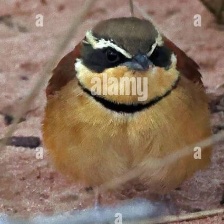
Species: COLLARED CRESCENTCHEST
Scientific name: MELANOPAREIA TORQUATA